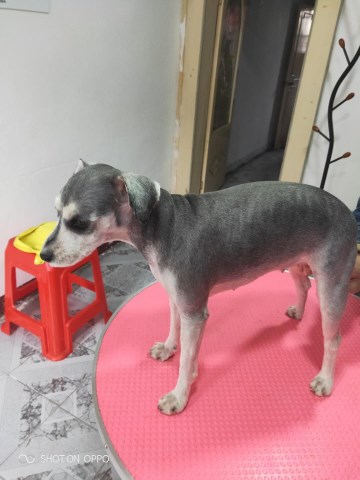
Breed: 2342-n000102-miniature_schnauzer